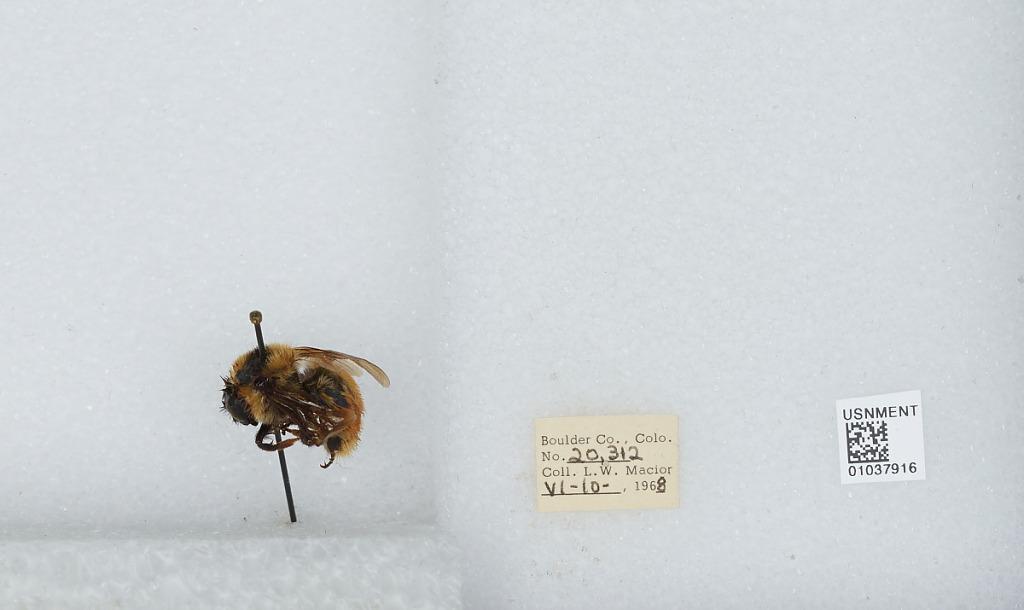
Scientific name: Bombus (Cullumanobombus) rufocinctus Cresson
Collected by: L. Macior
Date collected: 1968-6-10
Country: United States
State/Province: Colorado
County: Boulder
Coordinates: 40.015, -105.27